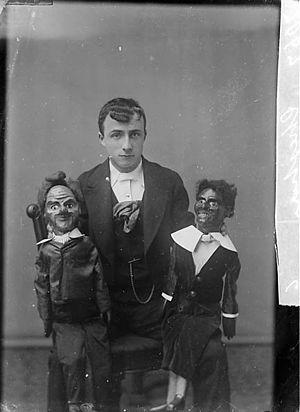
Le musée Vent Haven est le seul musée au monde de personnages et de souvenirs ventriloques. Sa collection contient plus de 900 figures ventriloques de vingt pays ainsi que des centaines de photographies et d'autres pièces de souvenirs liées à la ventriloquie, y compris des répliques de figures utilisées par Edgar Bergen.